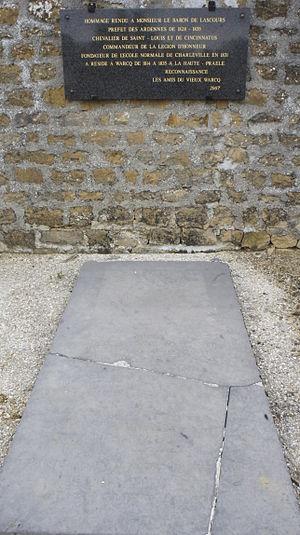
Jérôme Reynaud de Bologne de Lascours, ancine préfet et de la guerre des Amériques.
Jérôme Reynaud de Bologne, baron de Lascours est un militaire et homme politique français, né le 5 juin 1761 à Boisset-et-Gaujac et mort le 10 mai 1835 à Mézières. Il est le père de Fortuné Reynaud de Bologne de Lascours, également homme politique.